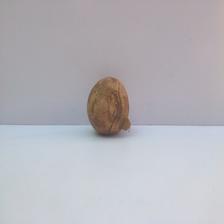
Size: Spoiled